Nimravinae

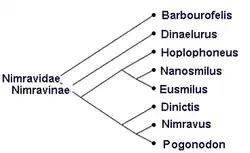
Nimravidae cladogram

The Nimravinae are a subfamily of the Nimravidae, an extinct family of feliform mammalian carnivores sometimes known as false saber-toothed cats. They were found in North America, Europe, and Asia from the Middle Eocene through the Late Oligocene epochs (Bartonian through Chattian stages, 40.4—23.03 mya), spanning about . Centered in North America, the radiation of the Nimravinae from the Eocene to Oligocene was the first radiation of cat-like carnivorans.